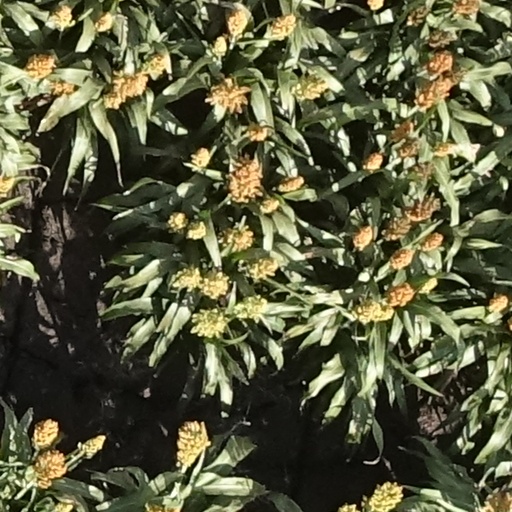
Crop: sorghum